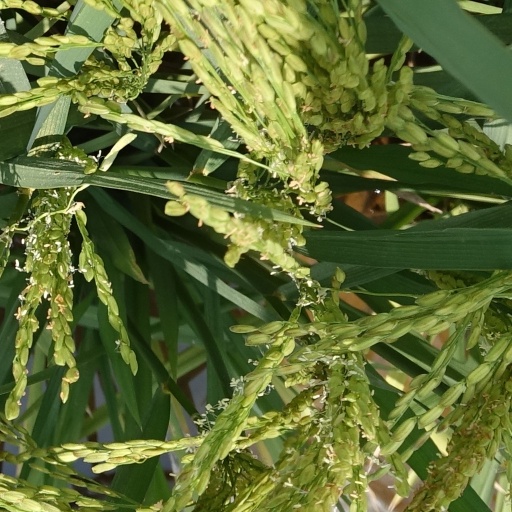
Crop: rice